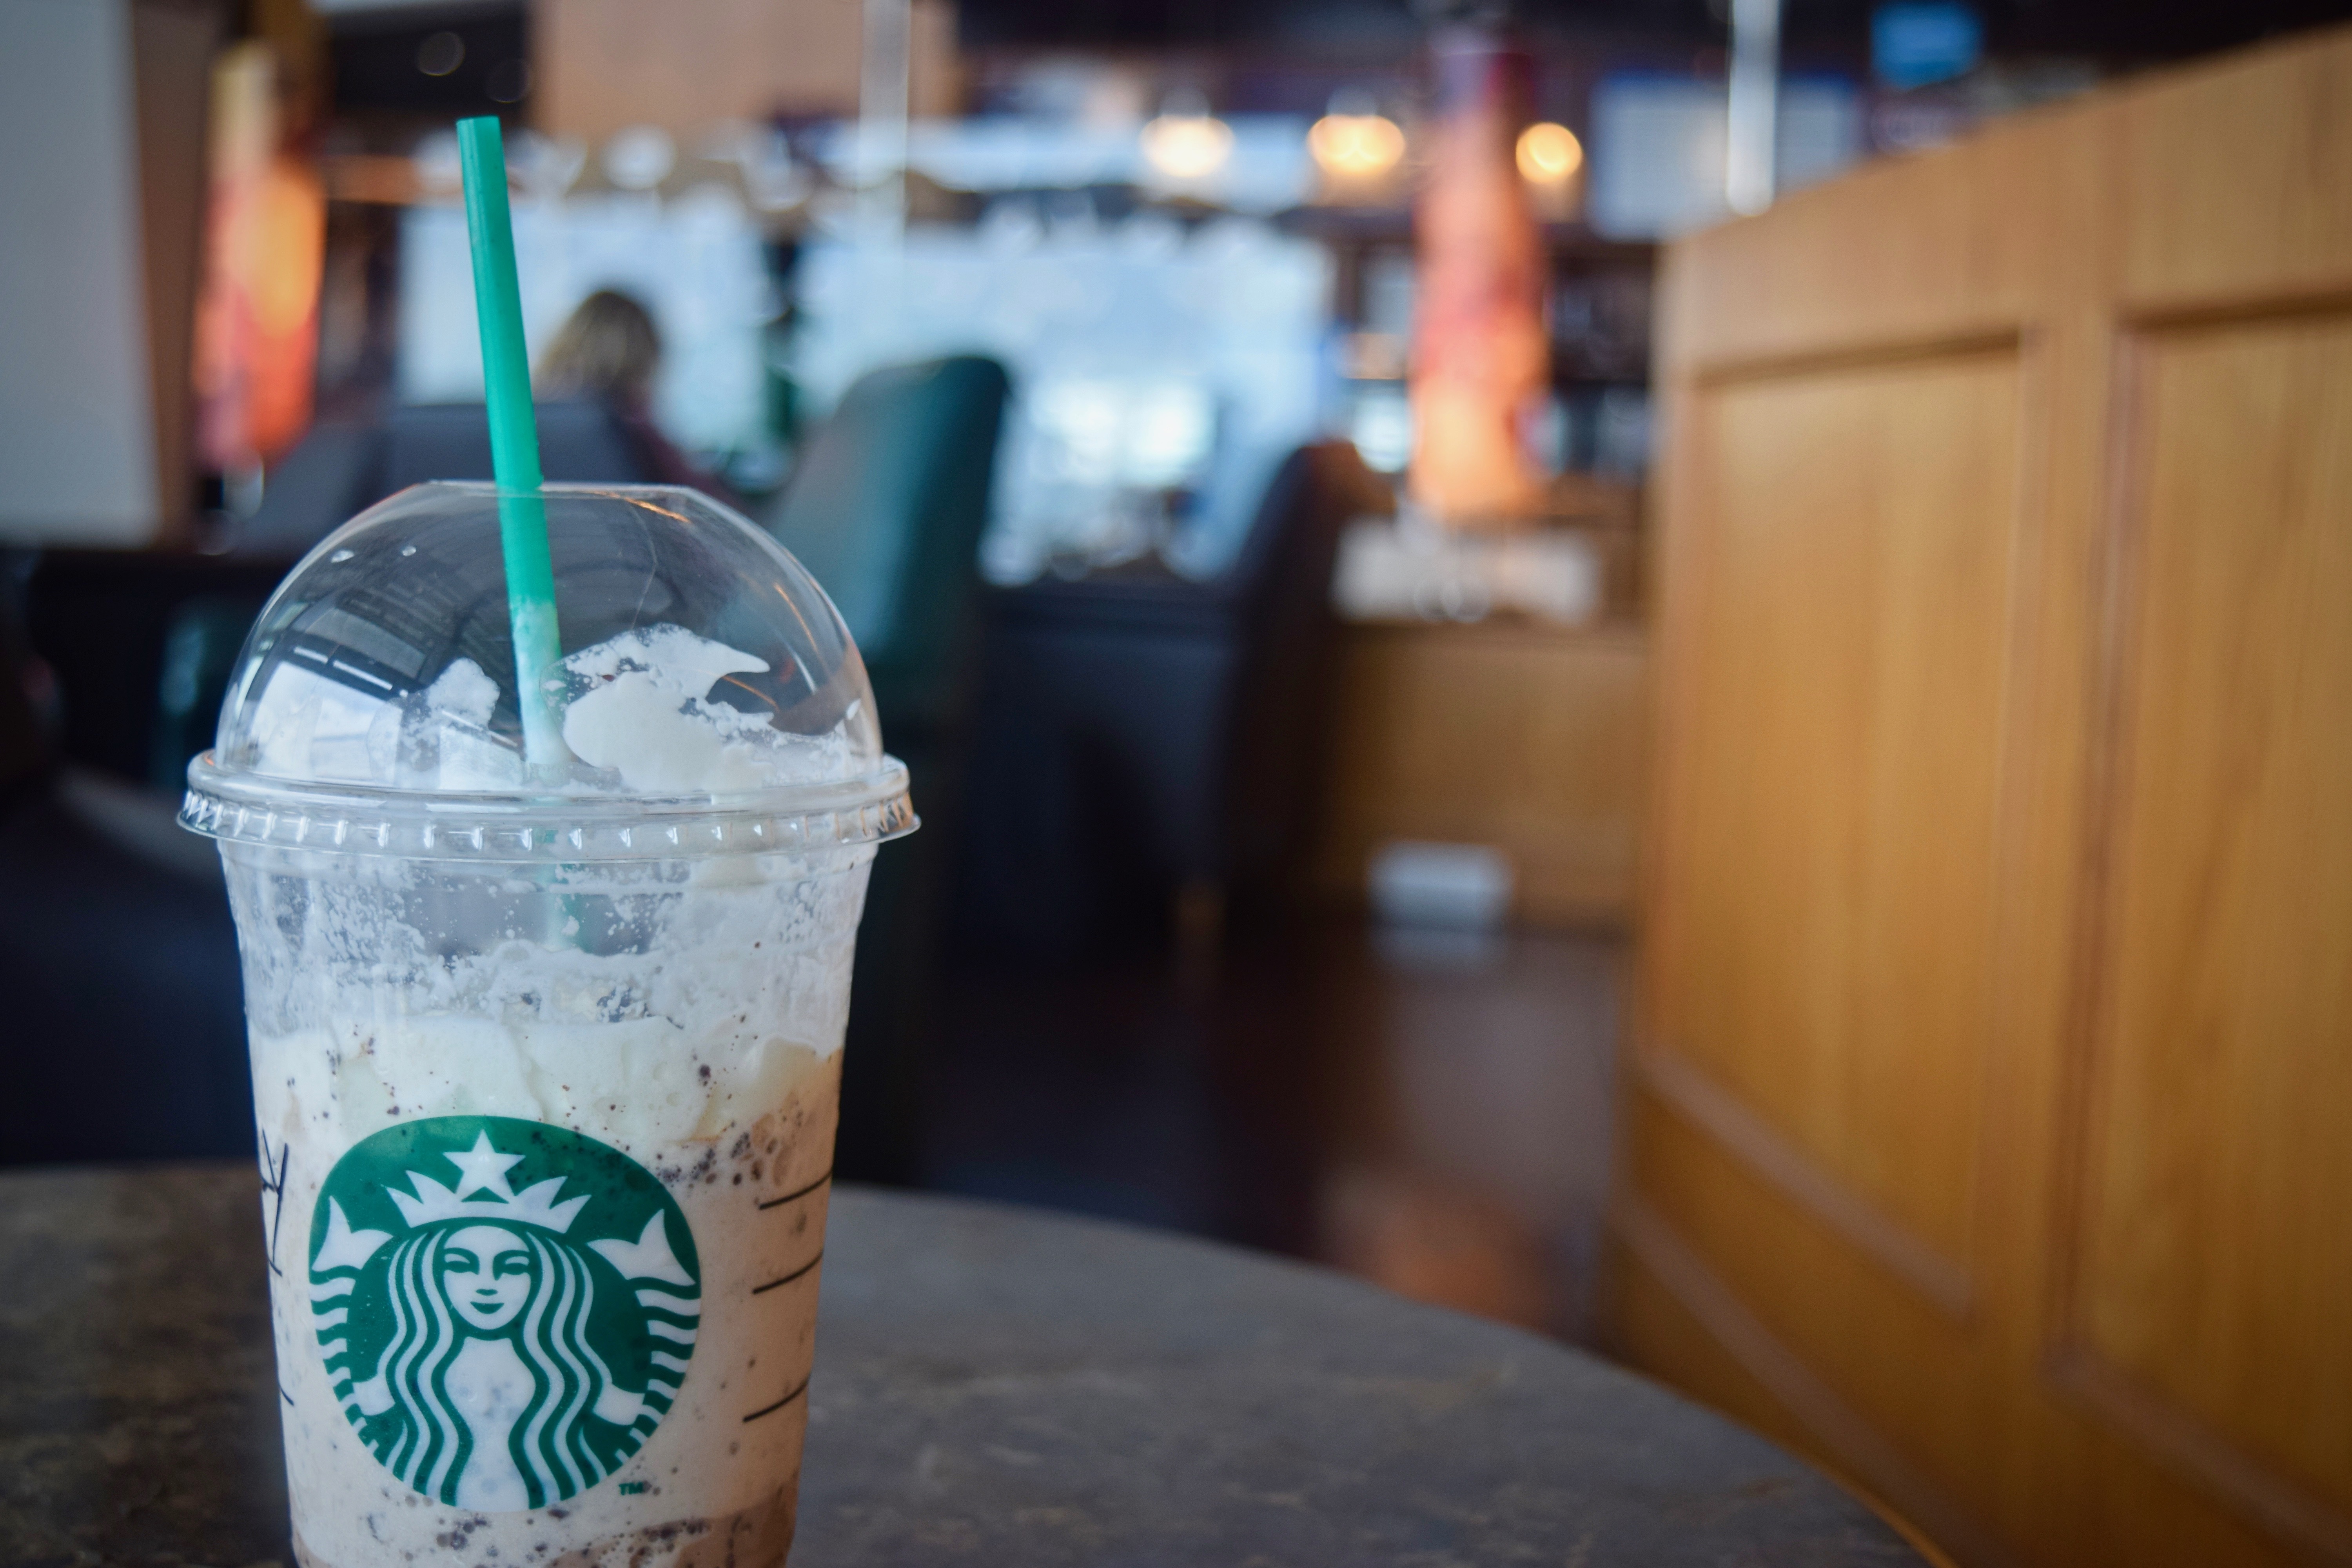
drink, beer, alcoholic beverage, distilled beverage